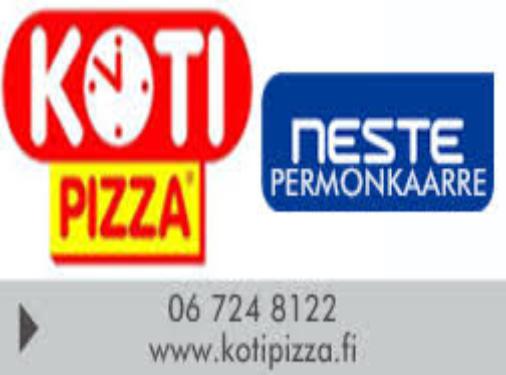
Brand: Kotipizza
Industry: Food